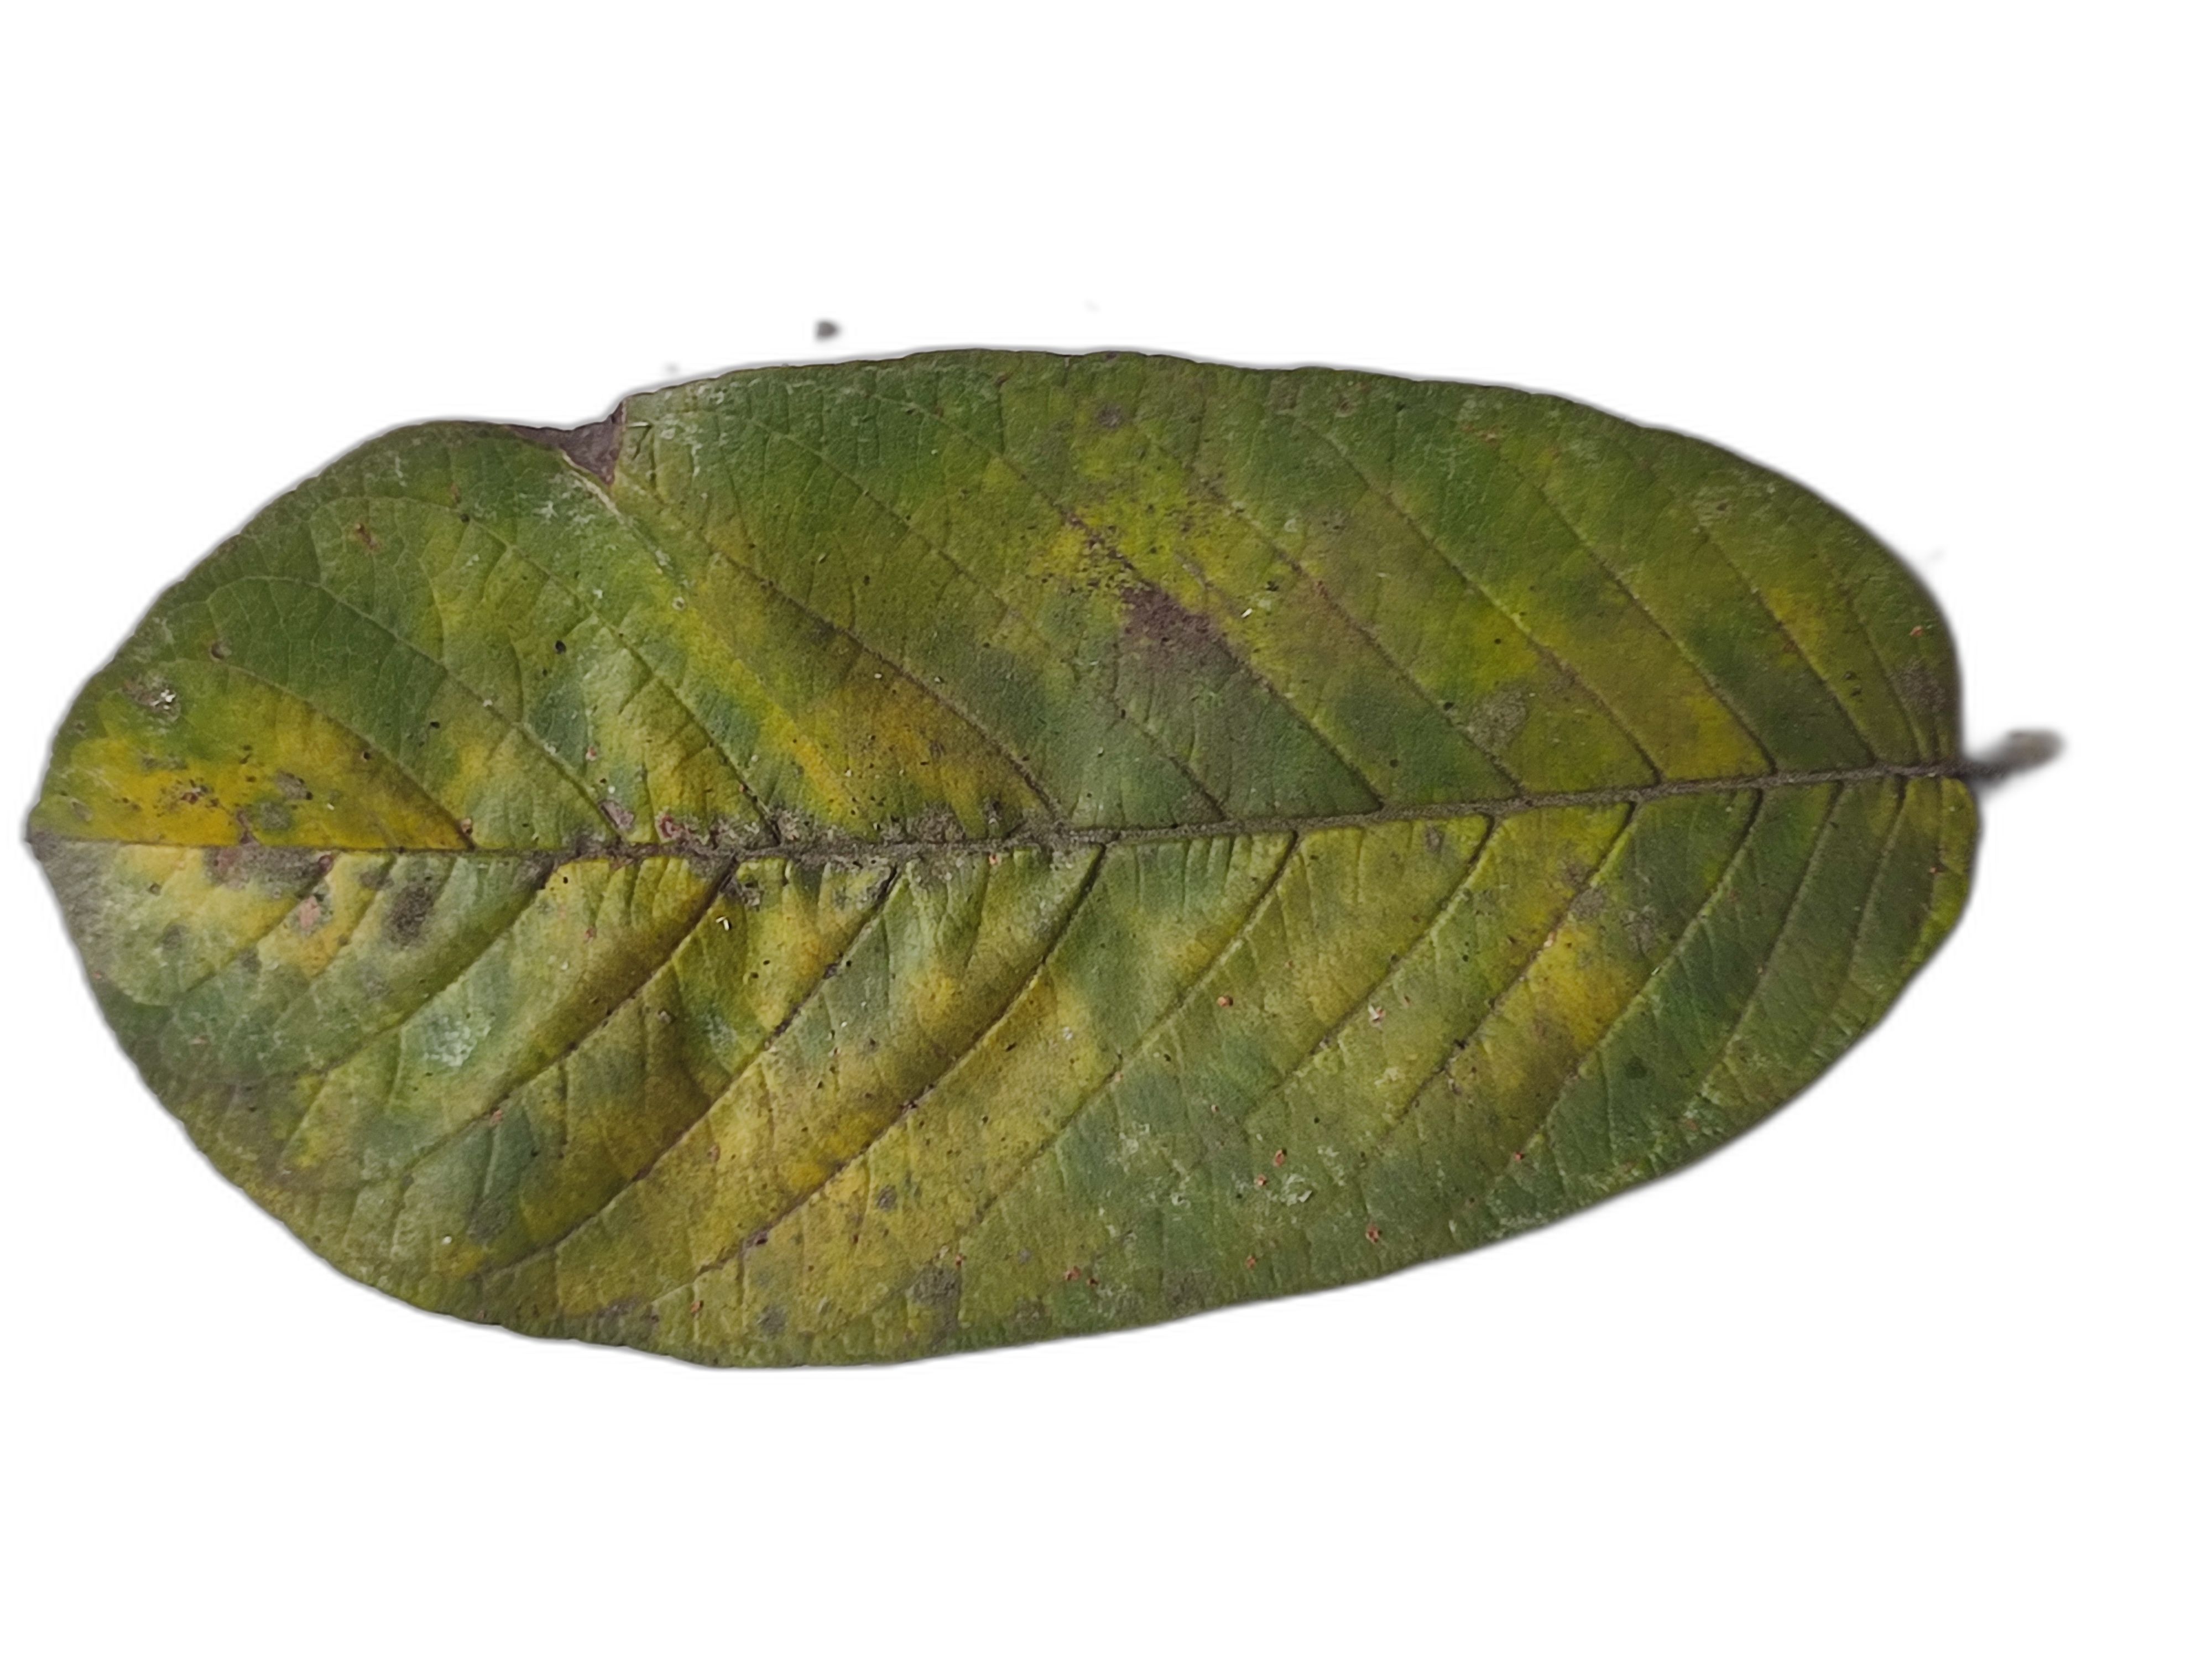
Plant part: leaf
Disease: Rust